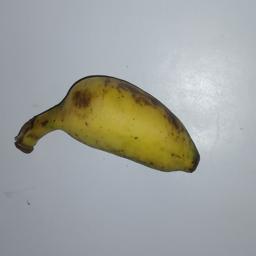
Banana variety: Champa Kola